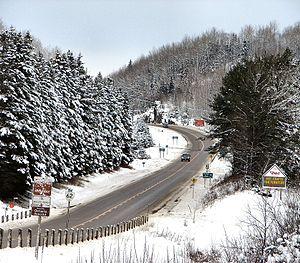
La route 62 est une route provinciale de l'Ontario reliant le comté du Prince-Édouard à Maynooth, passant entre autres par Belleville, Madoc et Bancroft, dans le sud de la province. Elle possède une longueur de 166 kilomètres.